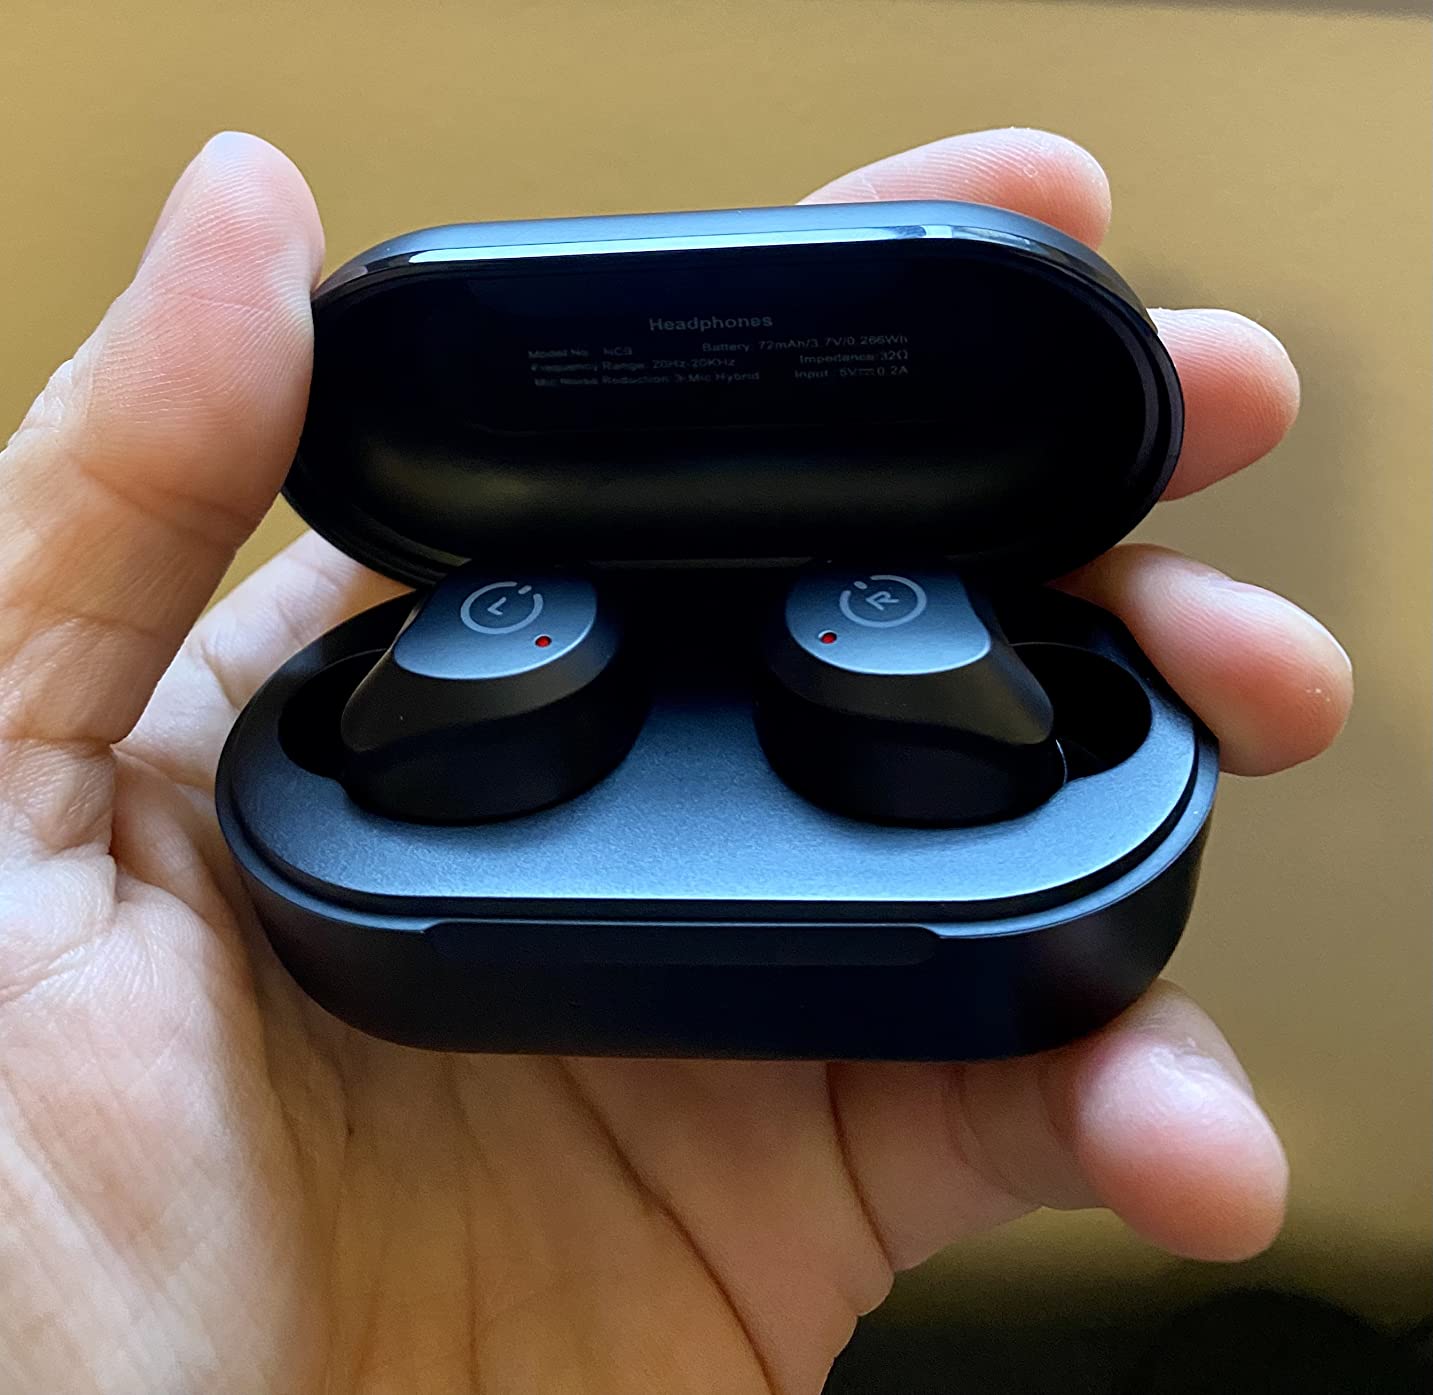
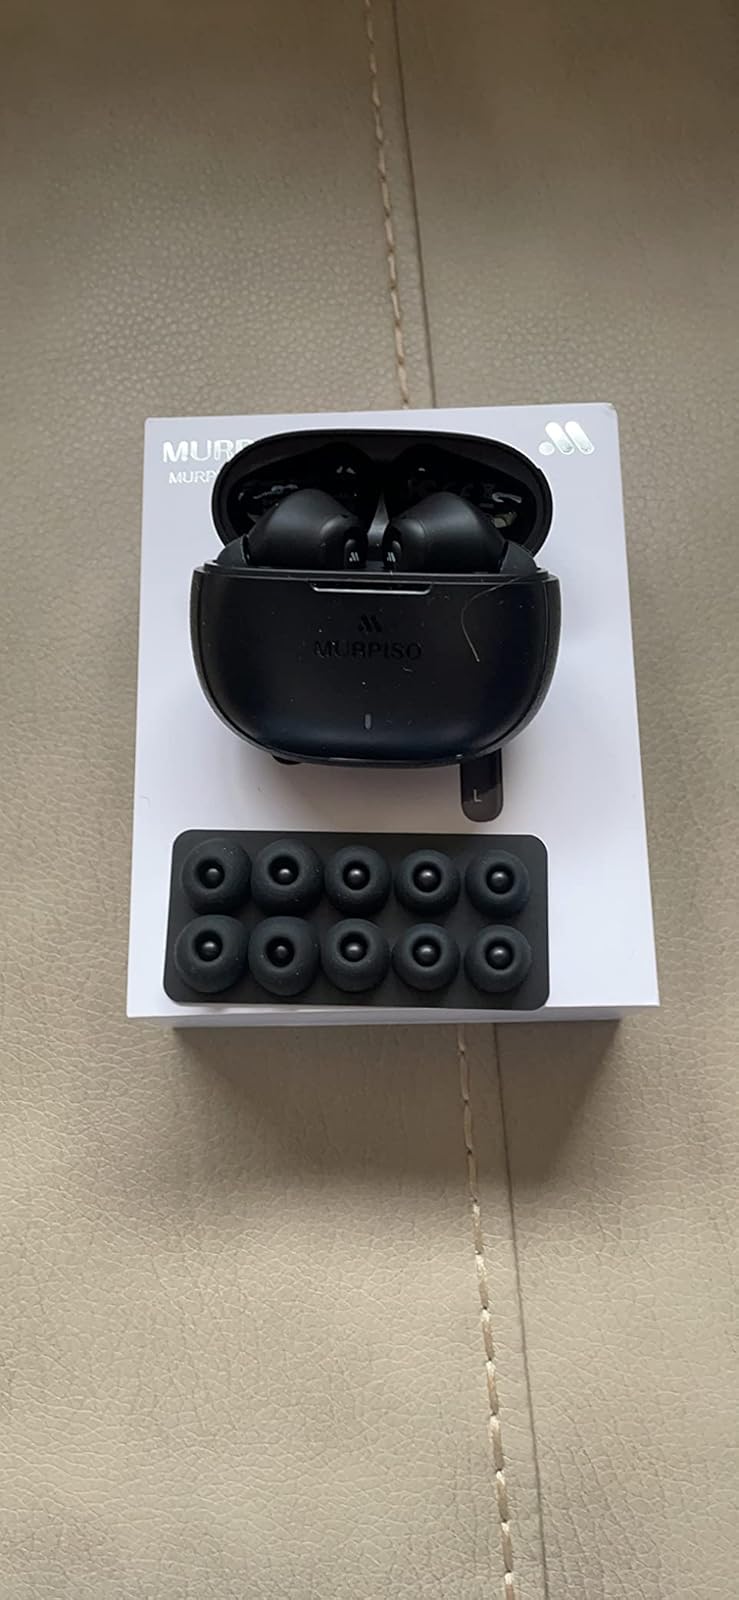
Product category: earbuds
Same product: no